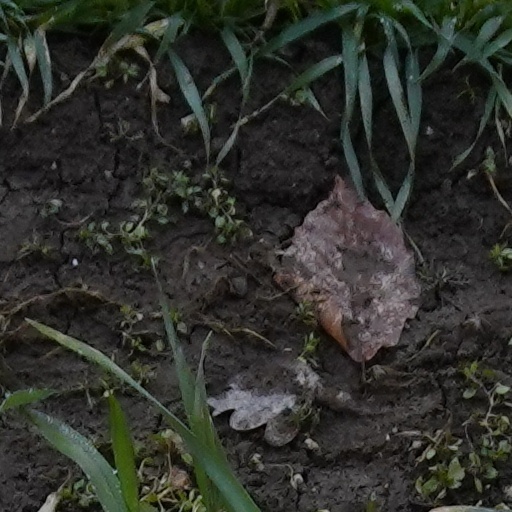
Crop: wheat